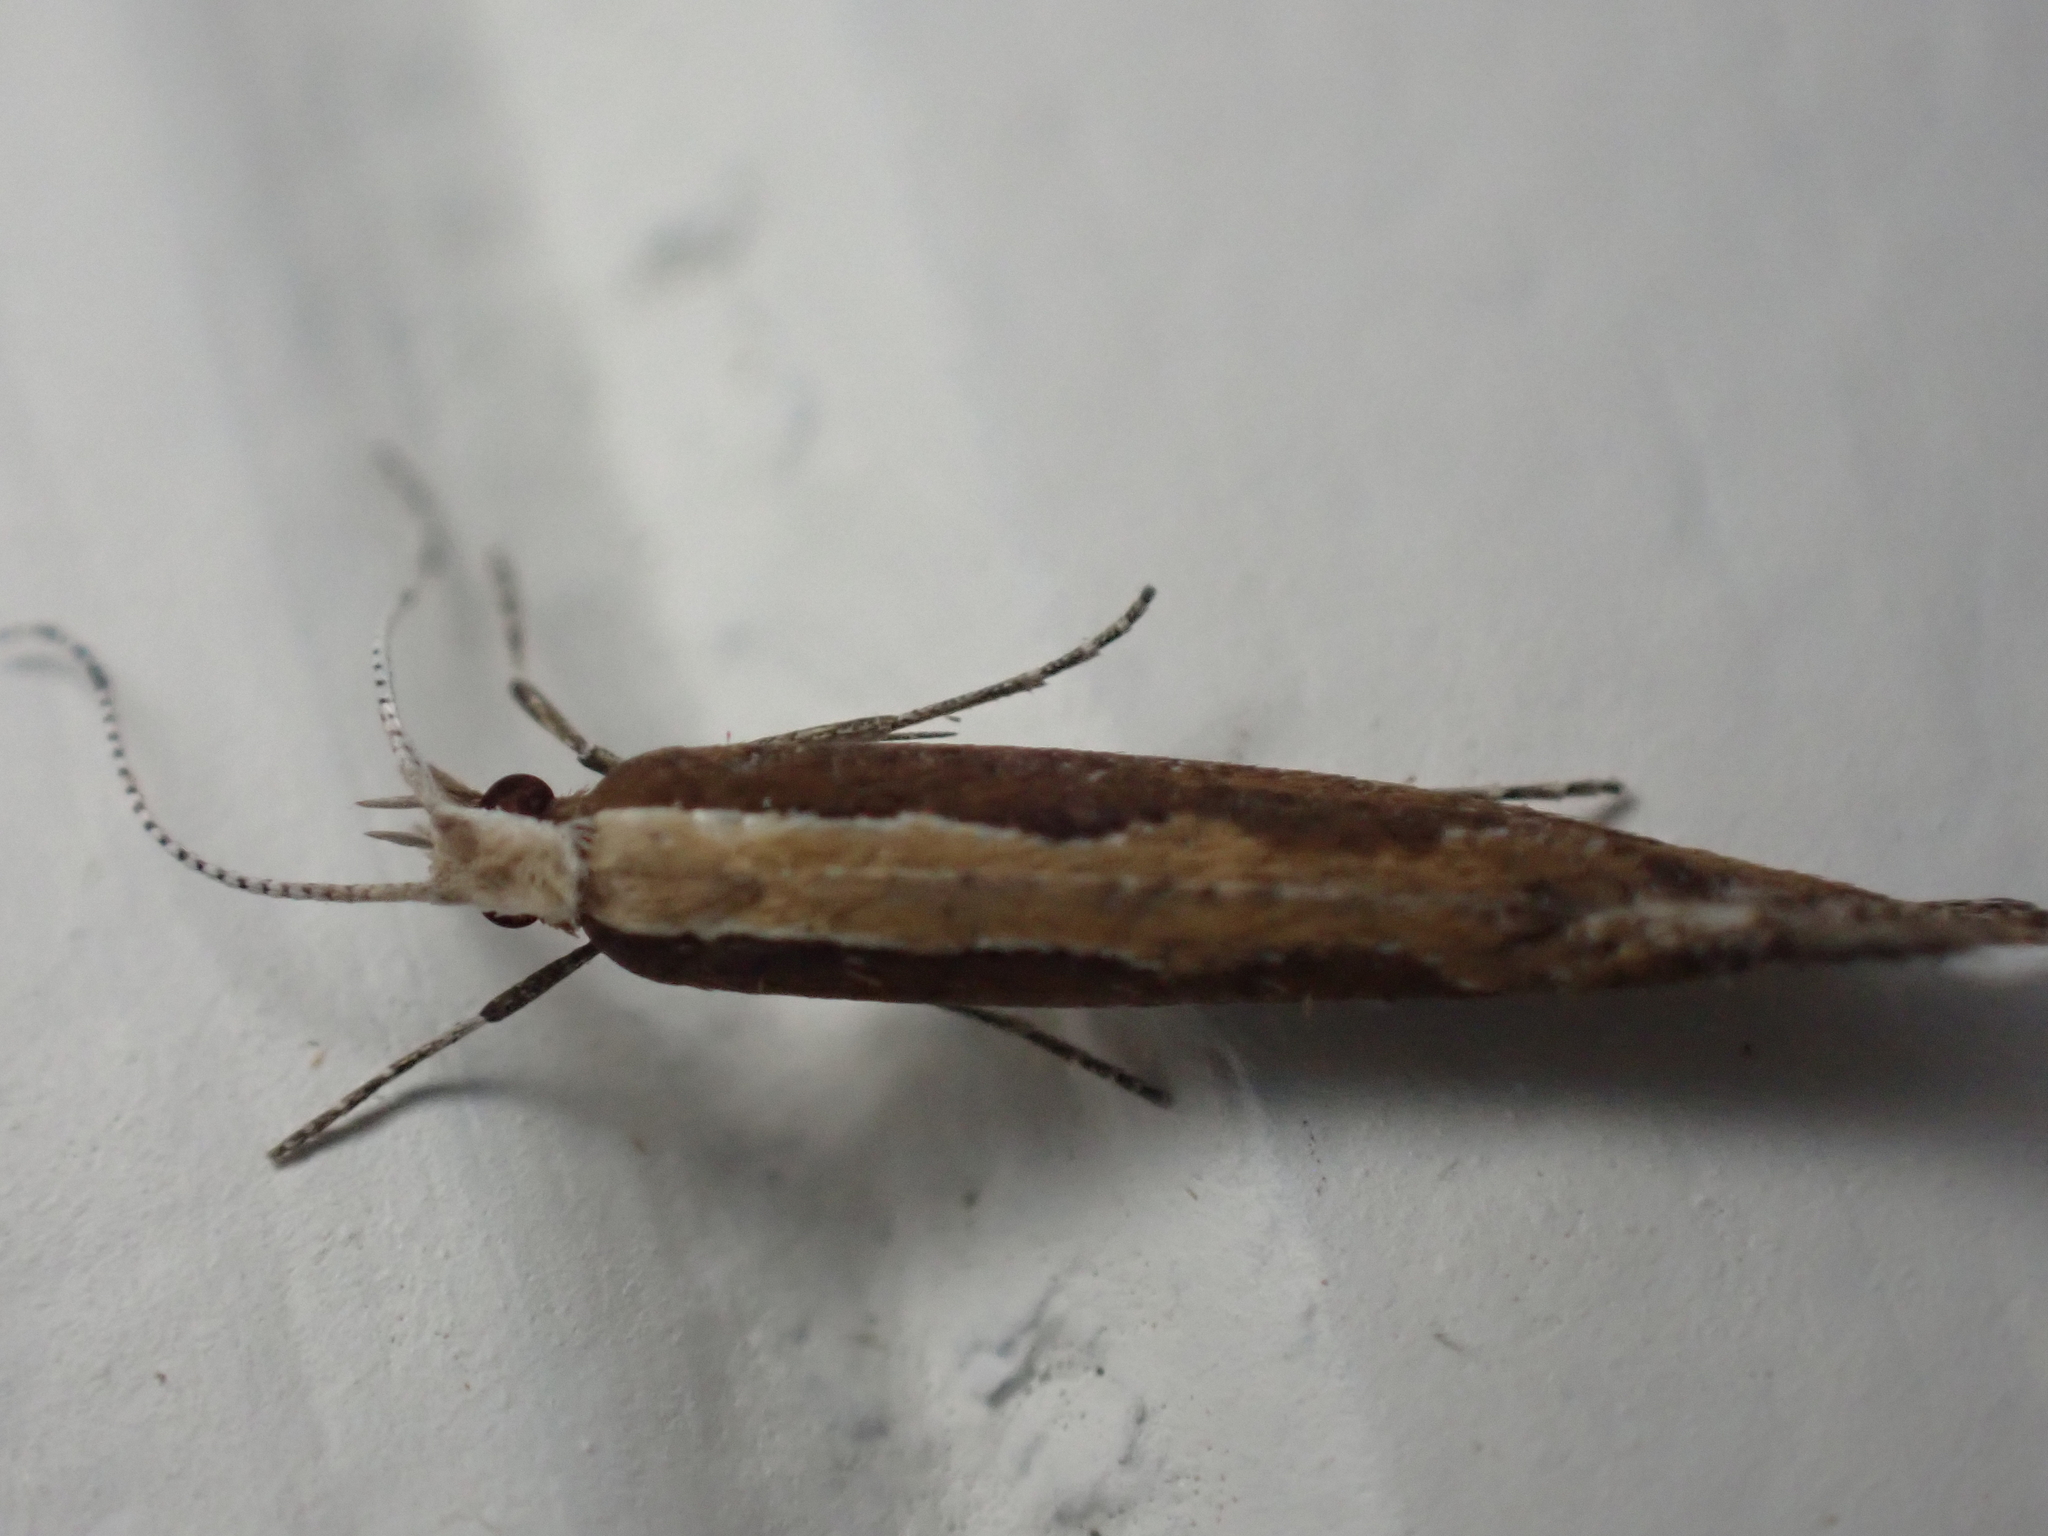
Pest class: diamondback_moth